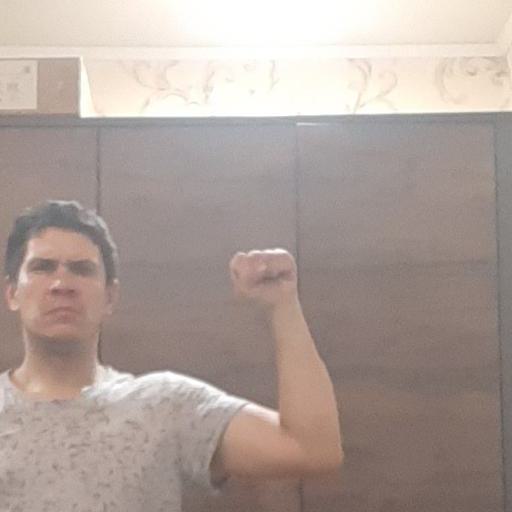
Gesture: fist